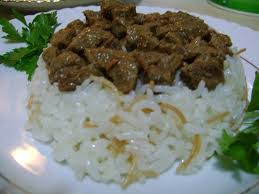
Yemek: et_sote